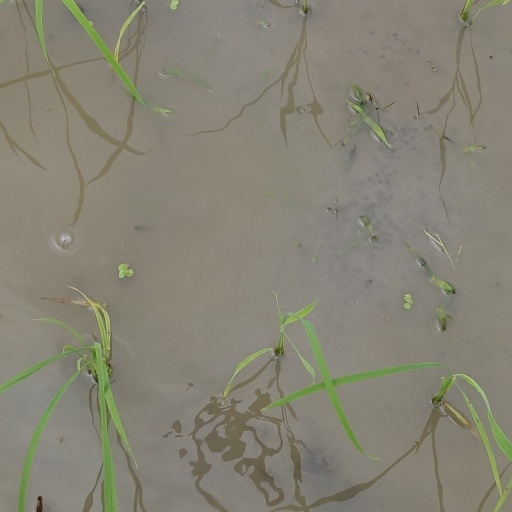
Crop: rice